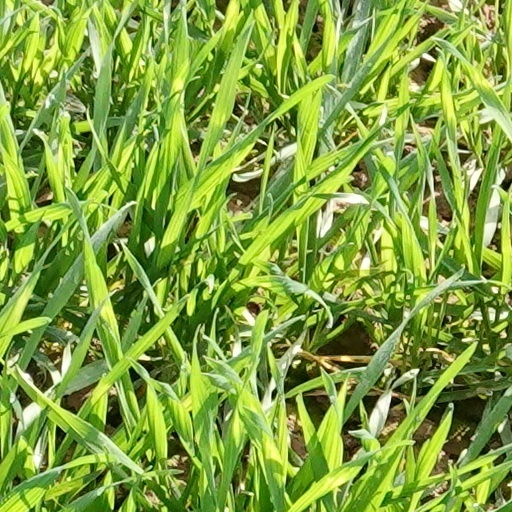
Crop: wheat